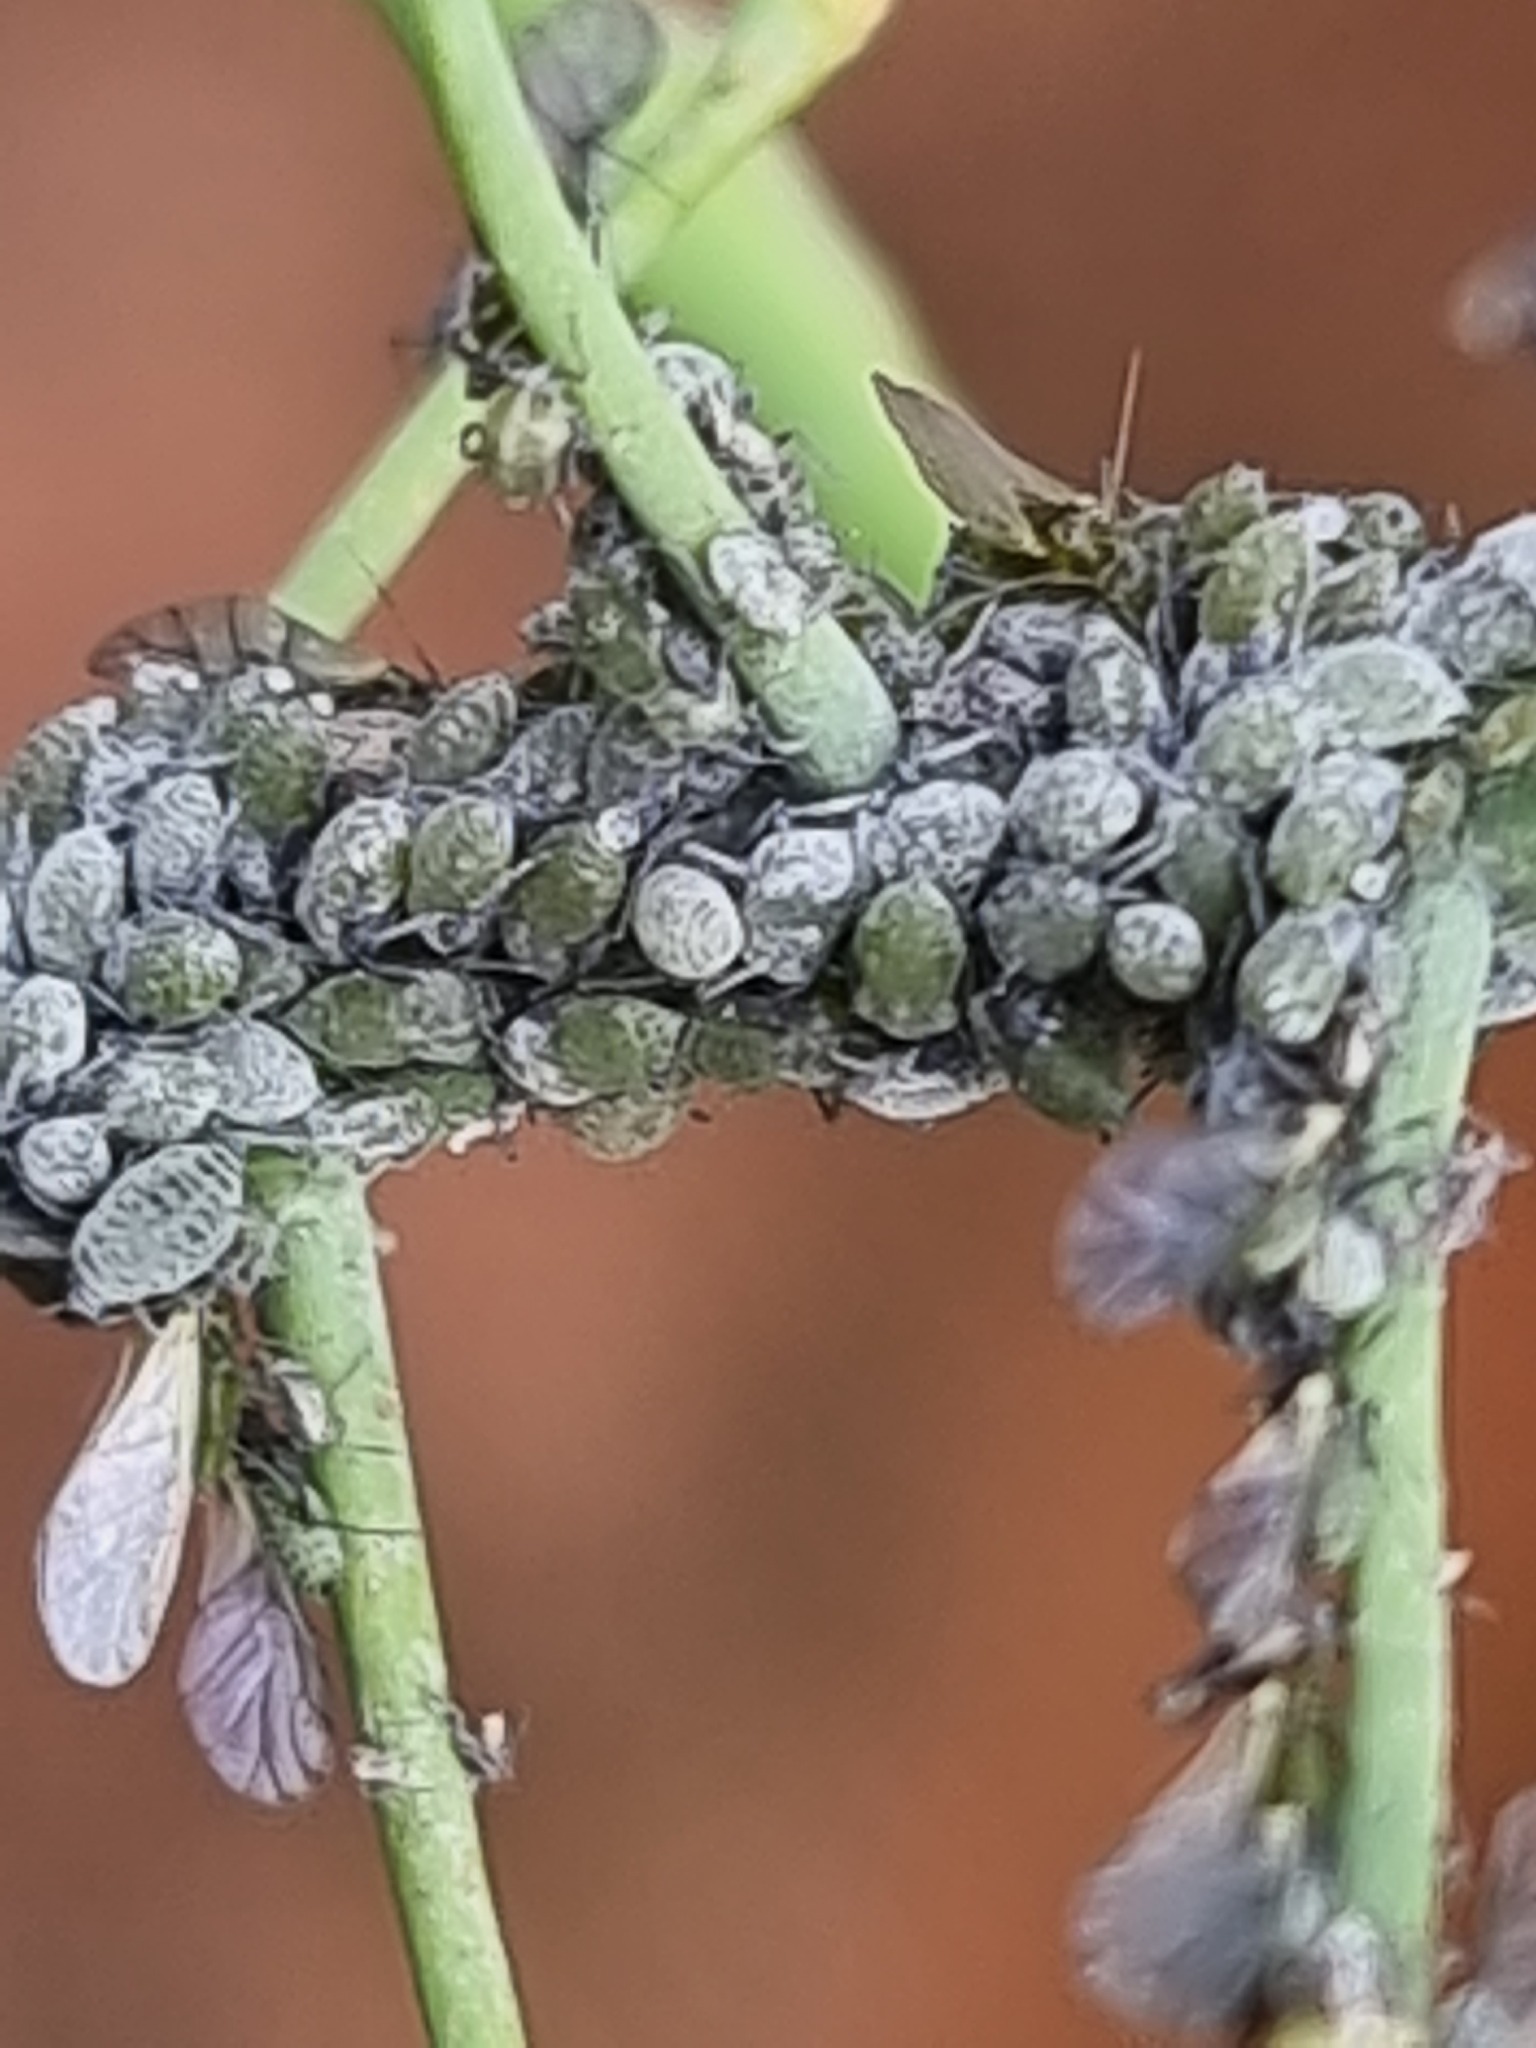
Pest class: cabbage_aphid